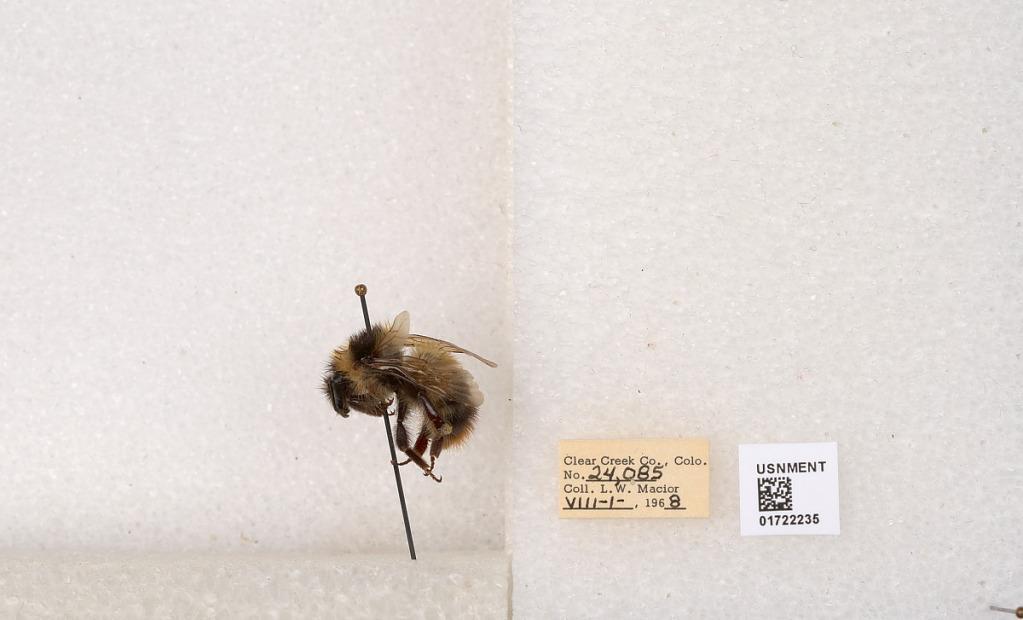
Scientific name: Bombus kirbyellus
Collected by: L. Macior
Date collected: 1968-8-1
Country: United States
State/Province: Colorado
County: Clear Creek
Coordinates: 39.6891, -105.644